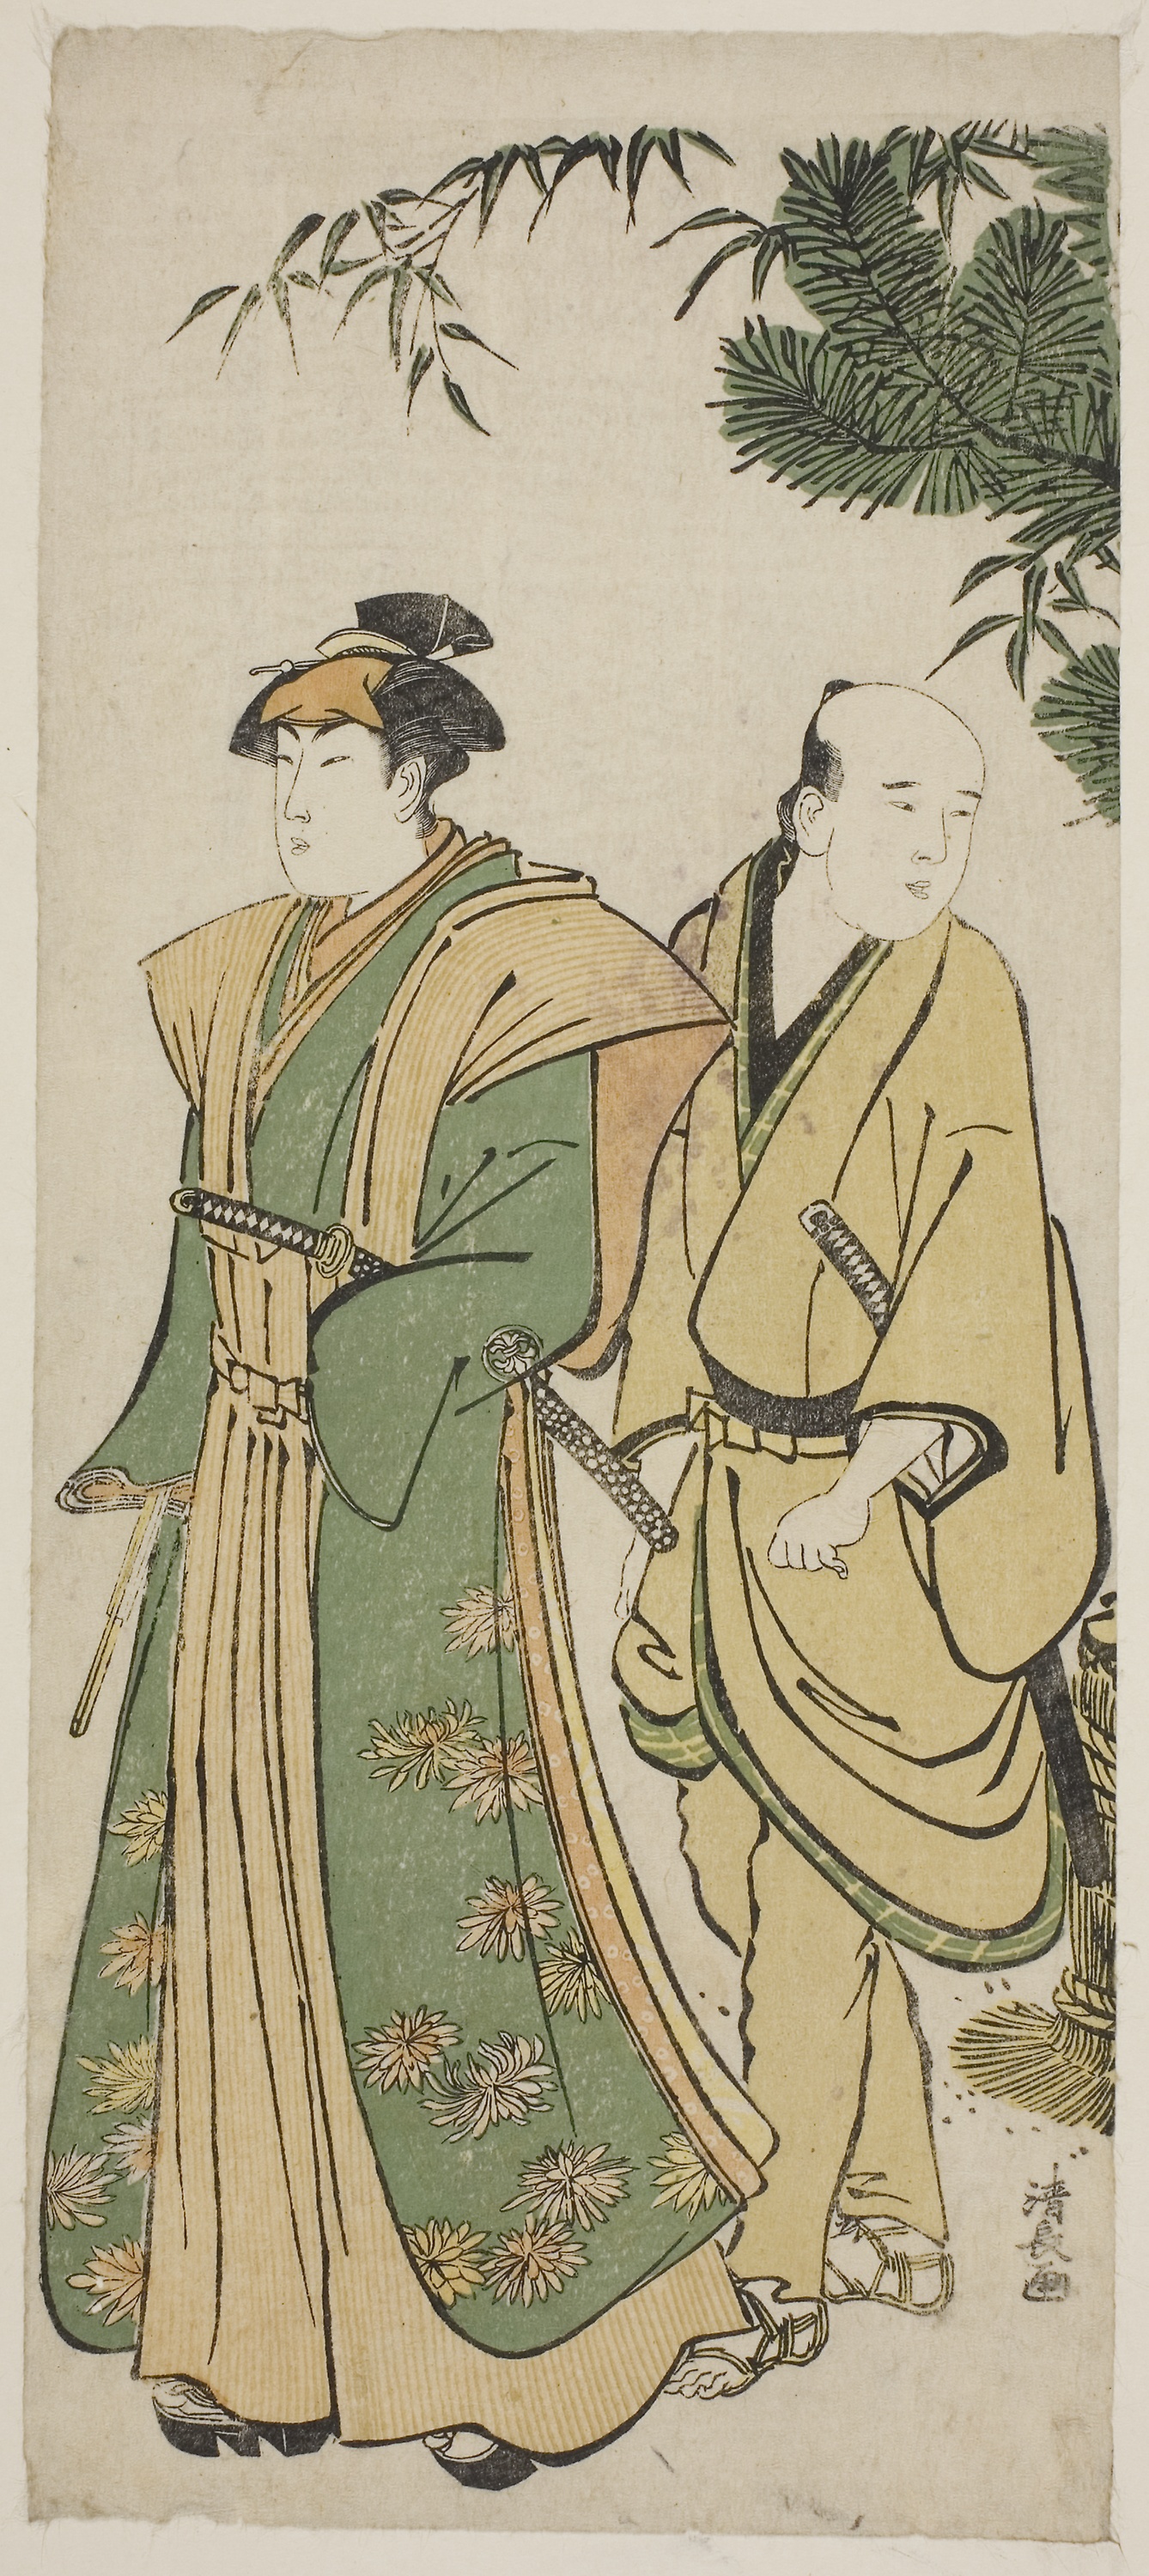
art, costume design, illustration, prophet